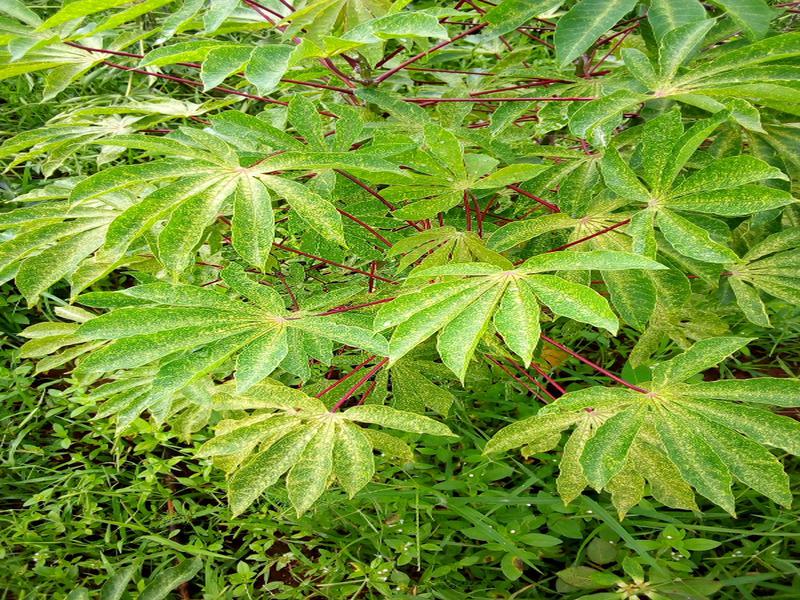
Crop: cassava
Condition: green_mottle